Isaac Sopoaga

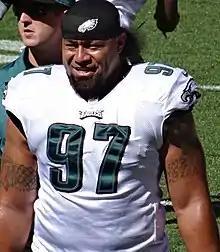
Sopoaga with the Philadelphia Eagles in 2013

Isa'ako "Isaac" Sopoaga (pronounced ; born September 4, 1981) is a former American football nose tackle. He was selected by the San Francisco 49ers in the fourth round of the 2004 NFL draft. He played college football at Hawaii.